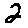
Label: 2